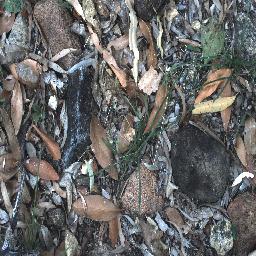
Label: negative